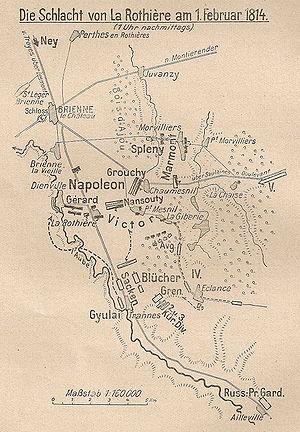
La bataille de La Rothière, également appelée bataille de Brienne par les Russes et les Allemands, a eu lieu le 1ᵉʳ février 1814 entre une armée française dirigée par Napoléon, et une armée prussienne de 170 000 hommes commandée par Gebhard von Blücher.